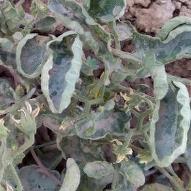
Crop: Tomato
Condition: virosis-d